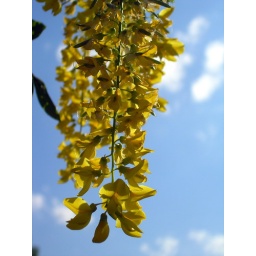
Lovely yellow flowers drape down from a Golden Chain tree in my grandfather's backyard.